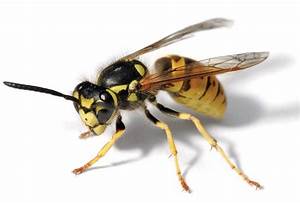
Label: ragno